Chōsen gakkō

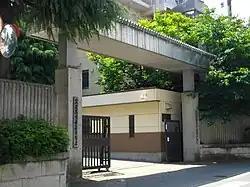
Tokyo Korean Junior and Senior High School (東京朝鮮中高級学校)

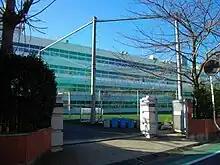
Tokyo Korean 1st Elementary and Junior High School

During the Japanese occupation of Korea between 1905 and 1945, many Koreans migrated to Japan, some by force and some voluntarily. The Japanese colonial government attempted to crush Korean identity, restricting the teaching and use of the Korean language both within Korea and Japan.